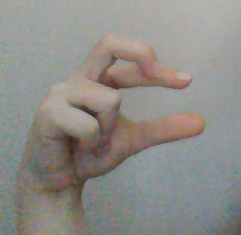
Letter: thal